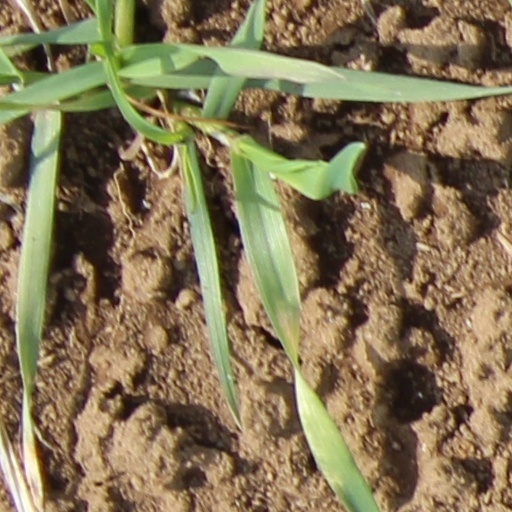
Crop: wheat